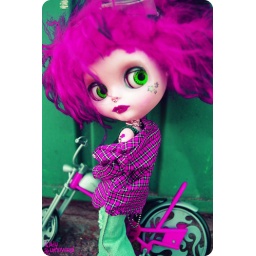
Some fun gadget in Picnik made Roxie's hair,bike and shirt pink instead of red! So fun!